Malibu tile

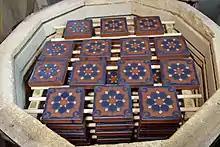
Loaded kiln after firing

At Malibu Potteries, the glazes were mixed in an 'off-limits' room that was known as the "holy of holies".